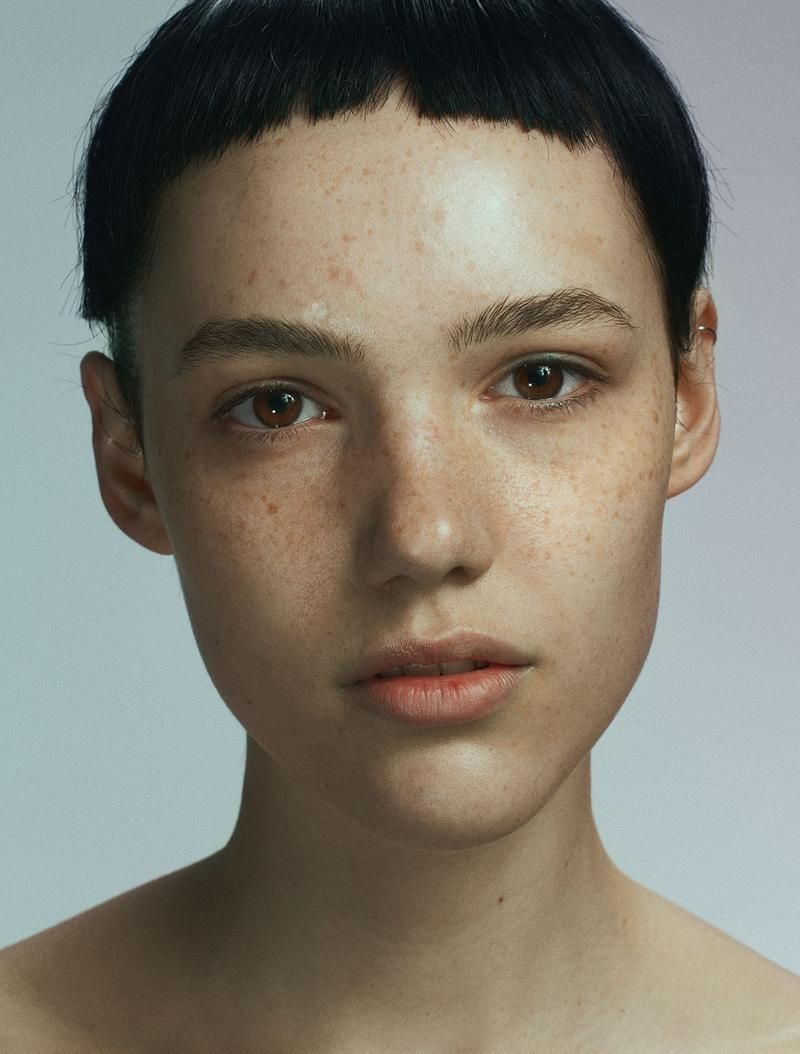
Label: Colored